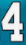
Number: 4